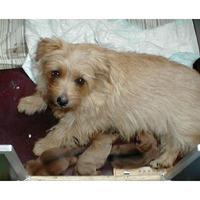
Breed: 203-n000027-Norfolk_terrier